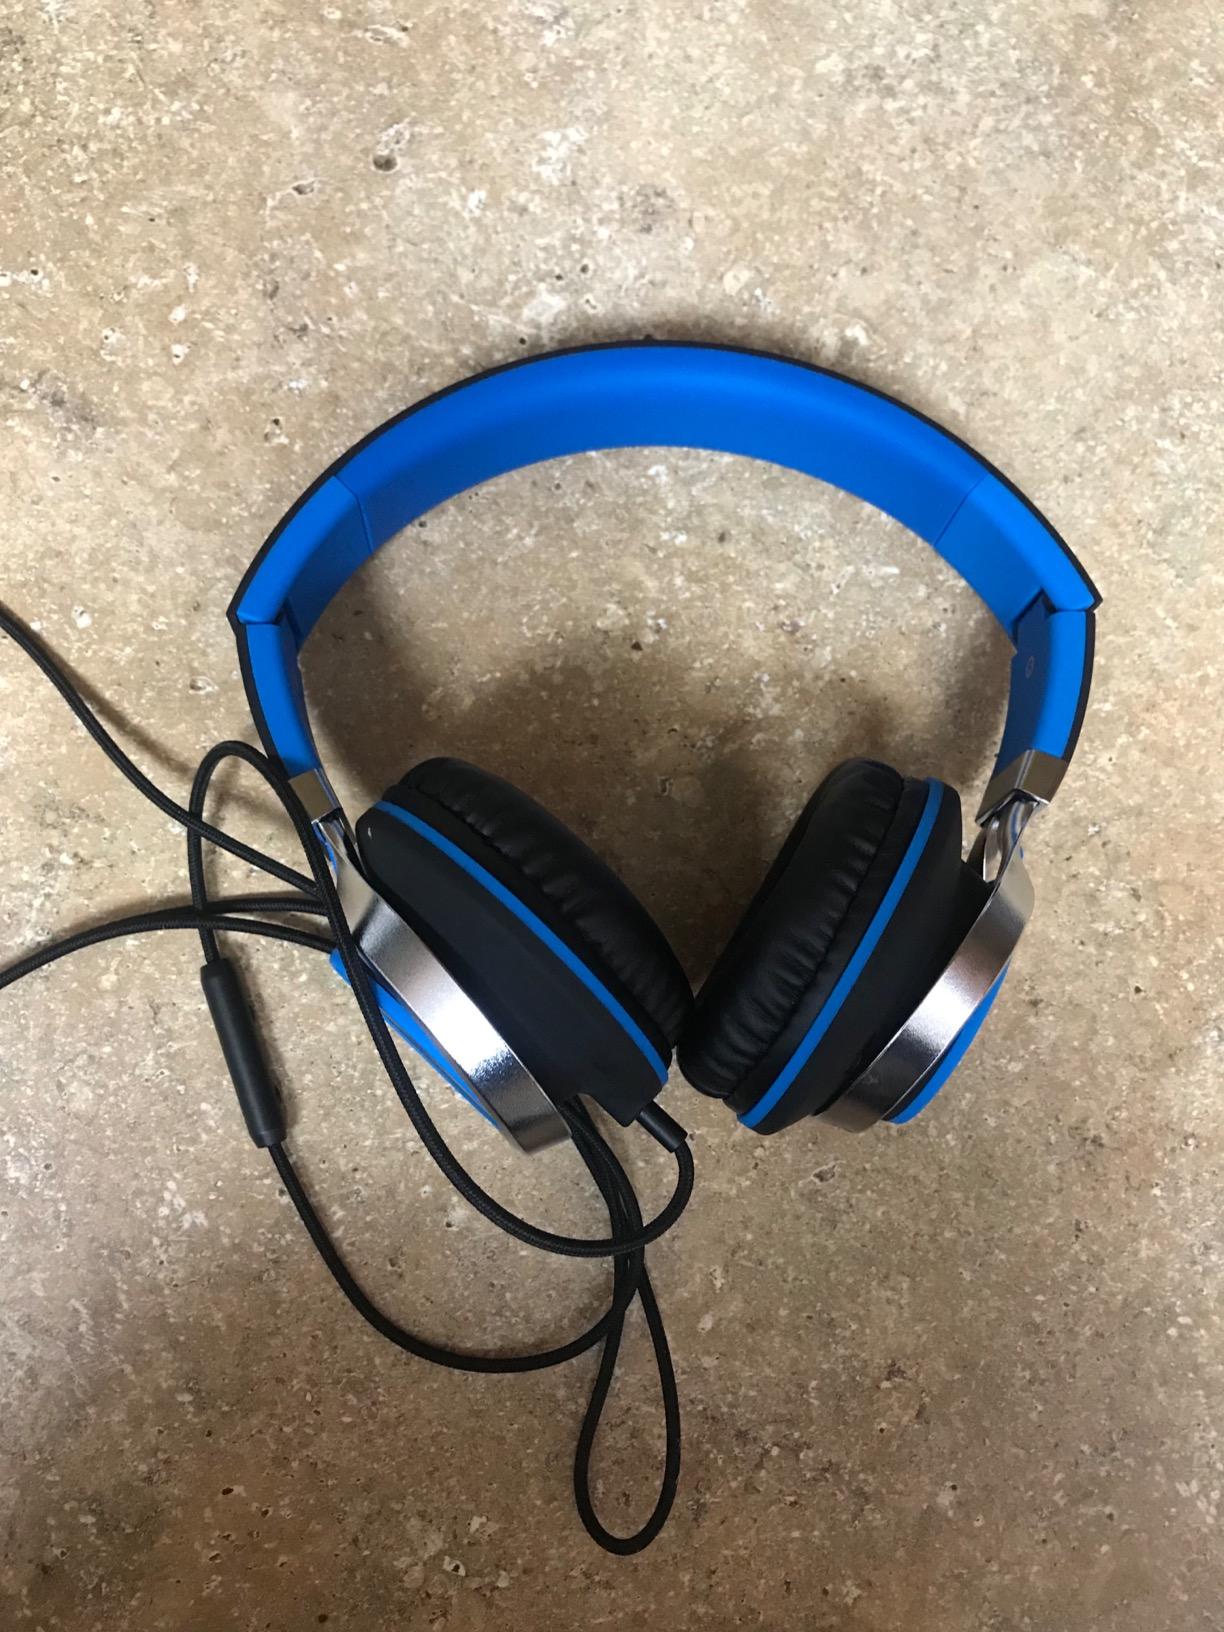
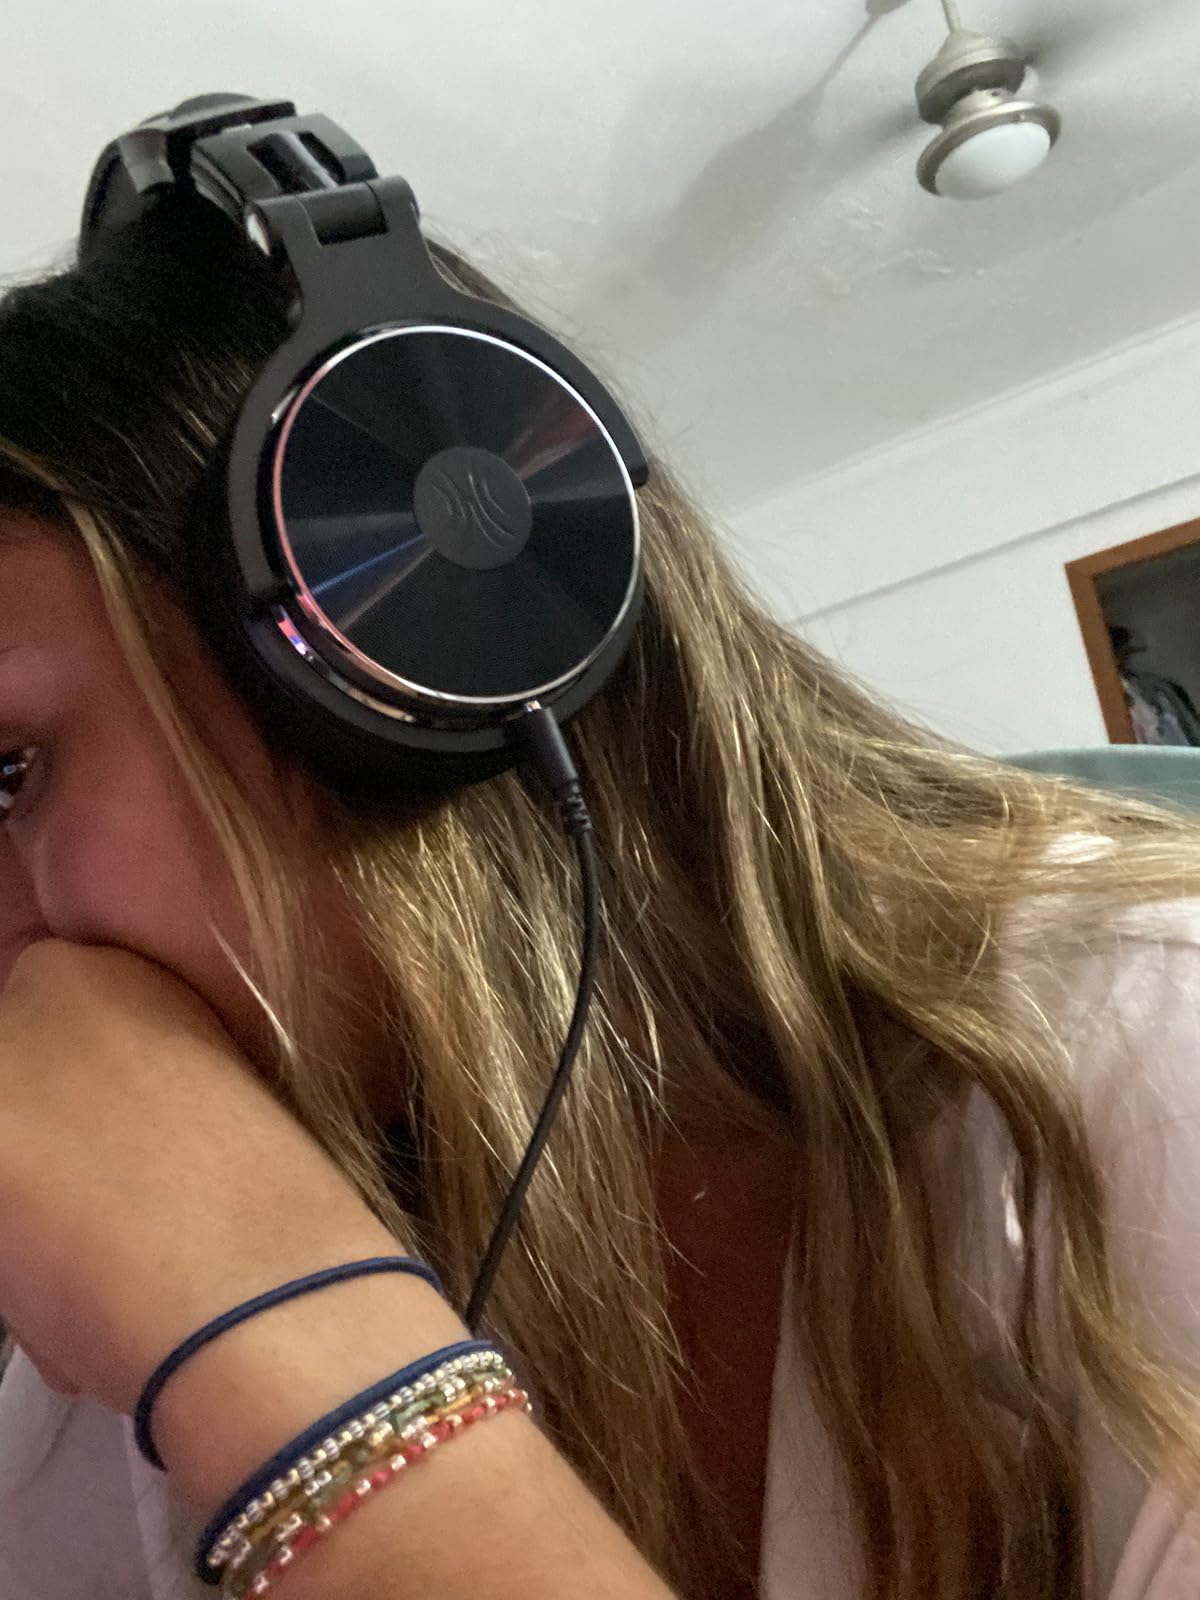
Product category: headphones
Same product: no